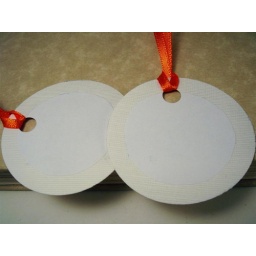
Birthday tags, hand-stamped in blue ink on textured white card with orange ribbon tie.